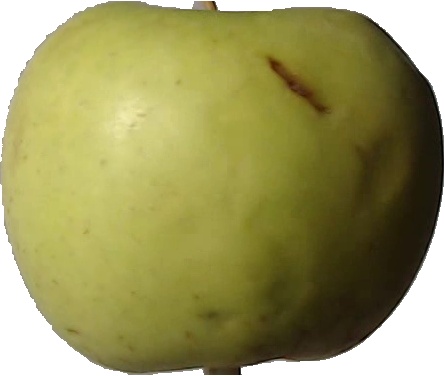
Label: apple_golden_3